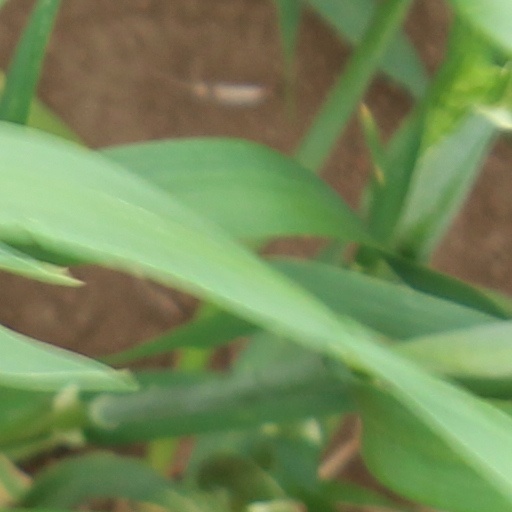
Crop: wheat